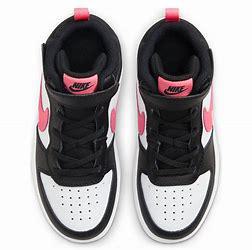
Brand: Nike
Model: Court Borough Mid 2